Portrait of Madame de Senonnes

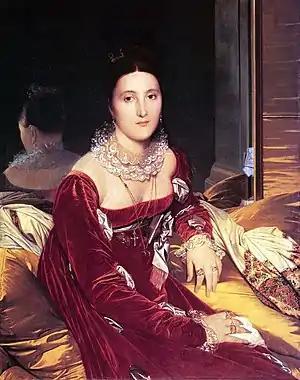
"Portrait of Madame de Senonnes", 106 x 84 cm. Jean-Auguste-Dominique Ingres

Portrait of Madame de Senonnes (once known as La Trastéverine) is an 1816 painting by Jean-Auguste-Dominique Ingres. It shows Madame de Senonnes, née Marie-Genevieve-Marguerite Marcoz, viscountess of Senonnes (1783–1828). Marcoz was 31 when the portrait was completed. Ingres had earlier portrayed her in a drawing of 1813.